American Civil War battlefield preservation

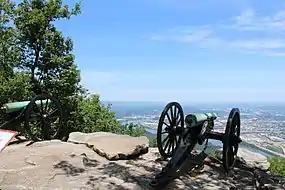
Chickamauga and Chattanooga National Military Park.

The practice of preserving the battlefields of the American Civil War for historical and memorial reasons has been developed over more than 150 years in the United States. Even during the American Civil War active duty soldiers on both sides of the conflict began erecting impromptu battlefield monuments to their recently fallen comrades. Since these initial attempts at preservation and commemoration, important Civil War battle sites have been preserved by various groups and many are now in the care of the National Park Service and overseen by the American Battlefield Protection Program (ABPP). Of approximately 10,500 acts of aggression that occurred between the United States and the Confederacy 384 have been identified in a 1993 federal report as being principal to the conflict. From these, a select few have been chosen based on their historical significance, accessibility, and preservability to be federally curated. Beyond sites run by the U.S. Federal government, many secondary battle sites across the United States are maintained and operated by state governments and private historical groups.